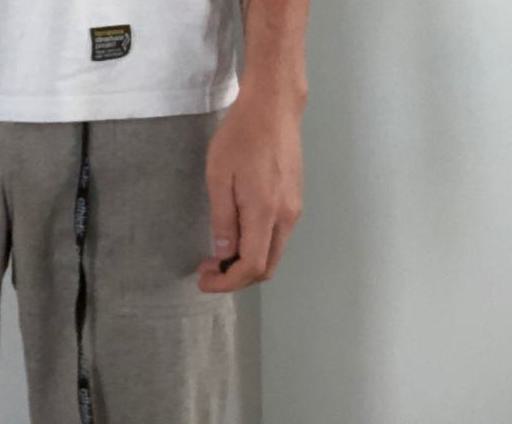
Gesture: no_gesture